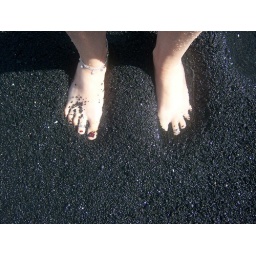
my feet in the black sand